King of Dahomey

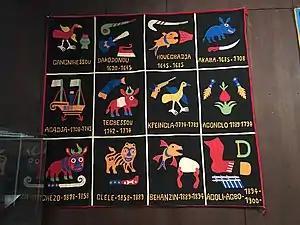
Tapestry depicting several kings of Dahomey and their regnal years.

The King of Dahomey ("Ahosu" in the Fon language) was the ruler of Dahomey, a West African kingdom in the southern part of present-day Benin, which lasted from 1600 until 1900 when the French Third Republic abolished the political authority of the Kingdom. The rulers served a prominent position in Fon ancestor worship leading the Annual Customs and this important position caused the French to bring back the exiled king of Dahomey for ceremonial purposes in 1910. Since 2000, there have been rival claimants as king and there has so far been no political solution. The Palace and seat of government were in the town of Abomey. Early historiography of the King of Dahomey presented them as absolute rulers who formally owned all property and people of the kingdom. However, recent histories have emphasized that there was significant political contestation limiting the power of the king and that there was a female ruler of Dahomey, Hangbe, who was largely written out of early histories.